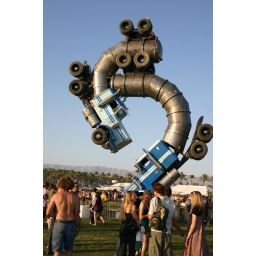
trucks in the sky